Fox Glacier

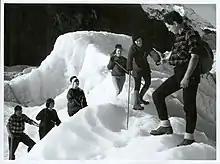
Tour group in 1966

In an 1890s report on "Tourist Attractions in the Okarito District", Charlie Douglas listed several sights in the Fox Glacier area, including the view from Malcolm's Knob at the mouth of the Cook River. "If the road was cleared up through to Cook's [Flat] it would be an easy day's stage through to the Fox Glacier; one day would do that place, thence down to Malcolms Knob and Gillespies," he wrote. He also noted the road between the farming settlement of Weheka at Fox Glacier and Waiho to the north (now Franz Josef) was very poor. "…when I came through that way, I left the track and took to the bush as being far better walking." By 1903 it had been improved and Dr Ebenezer Teichelmann described it as a good horse track.